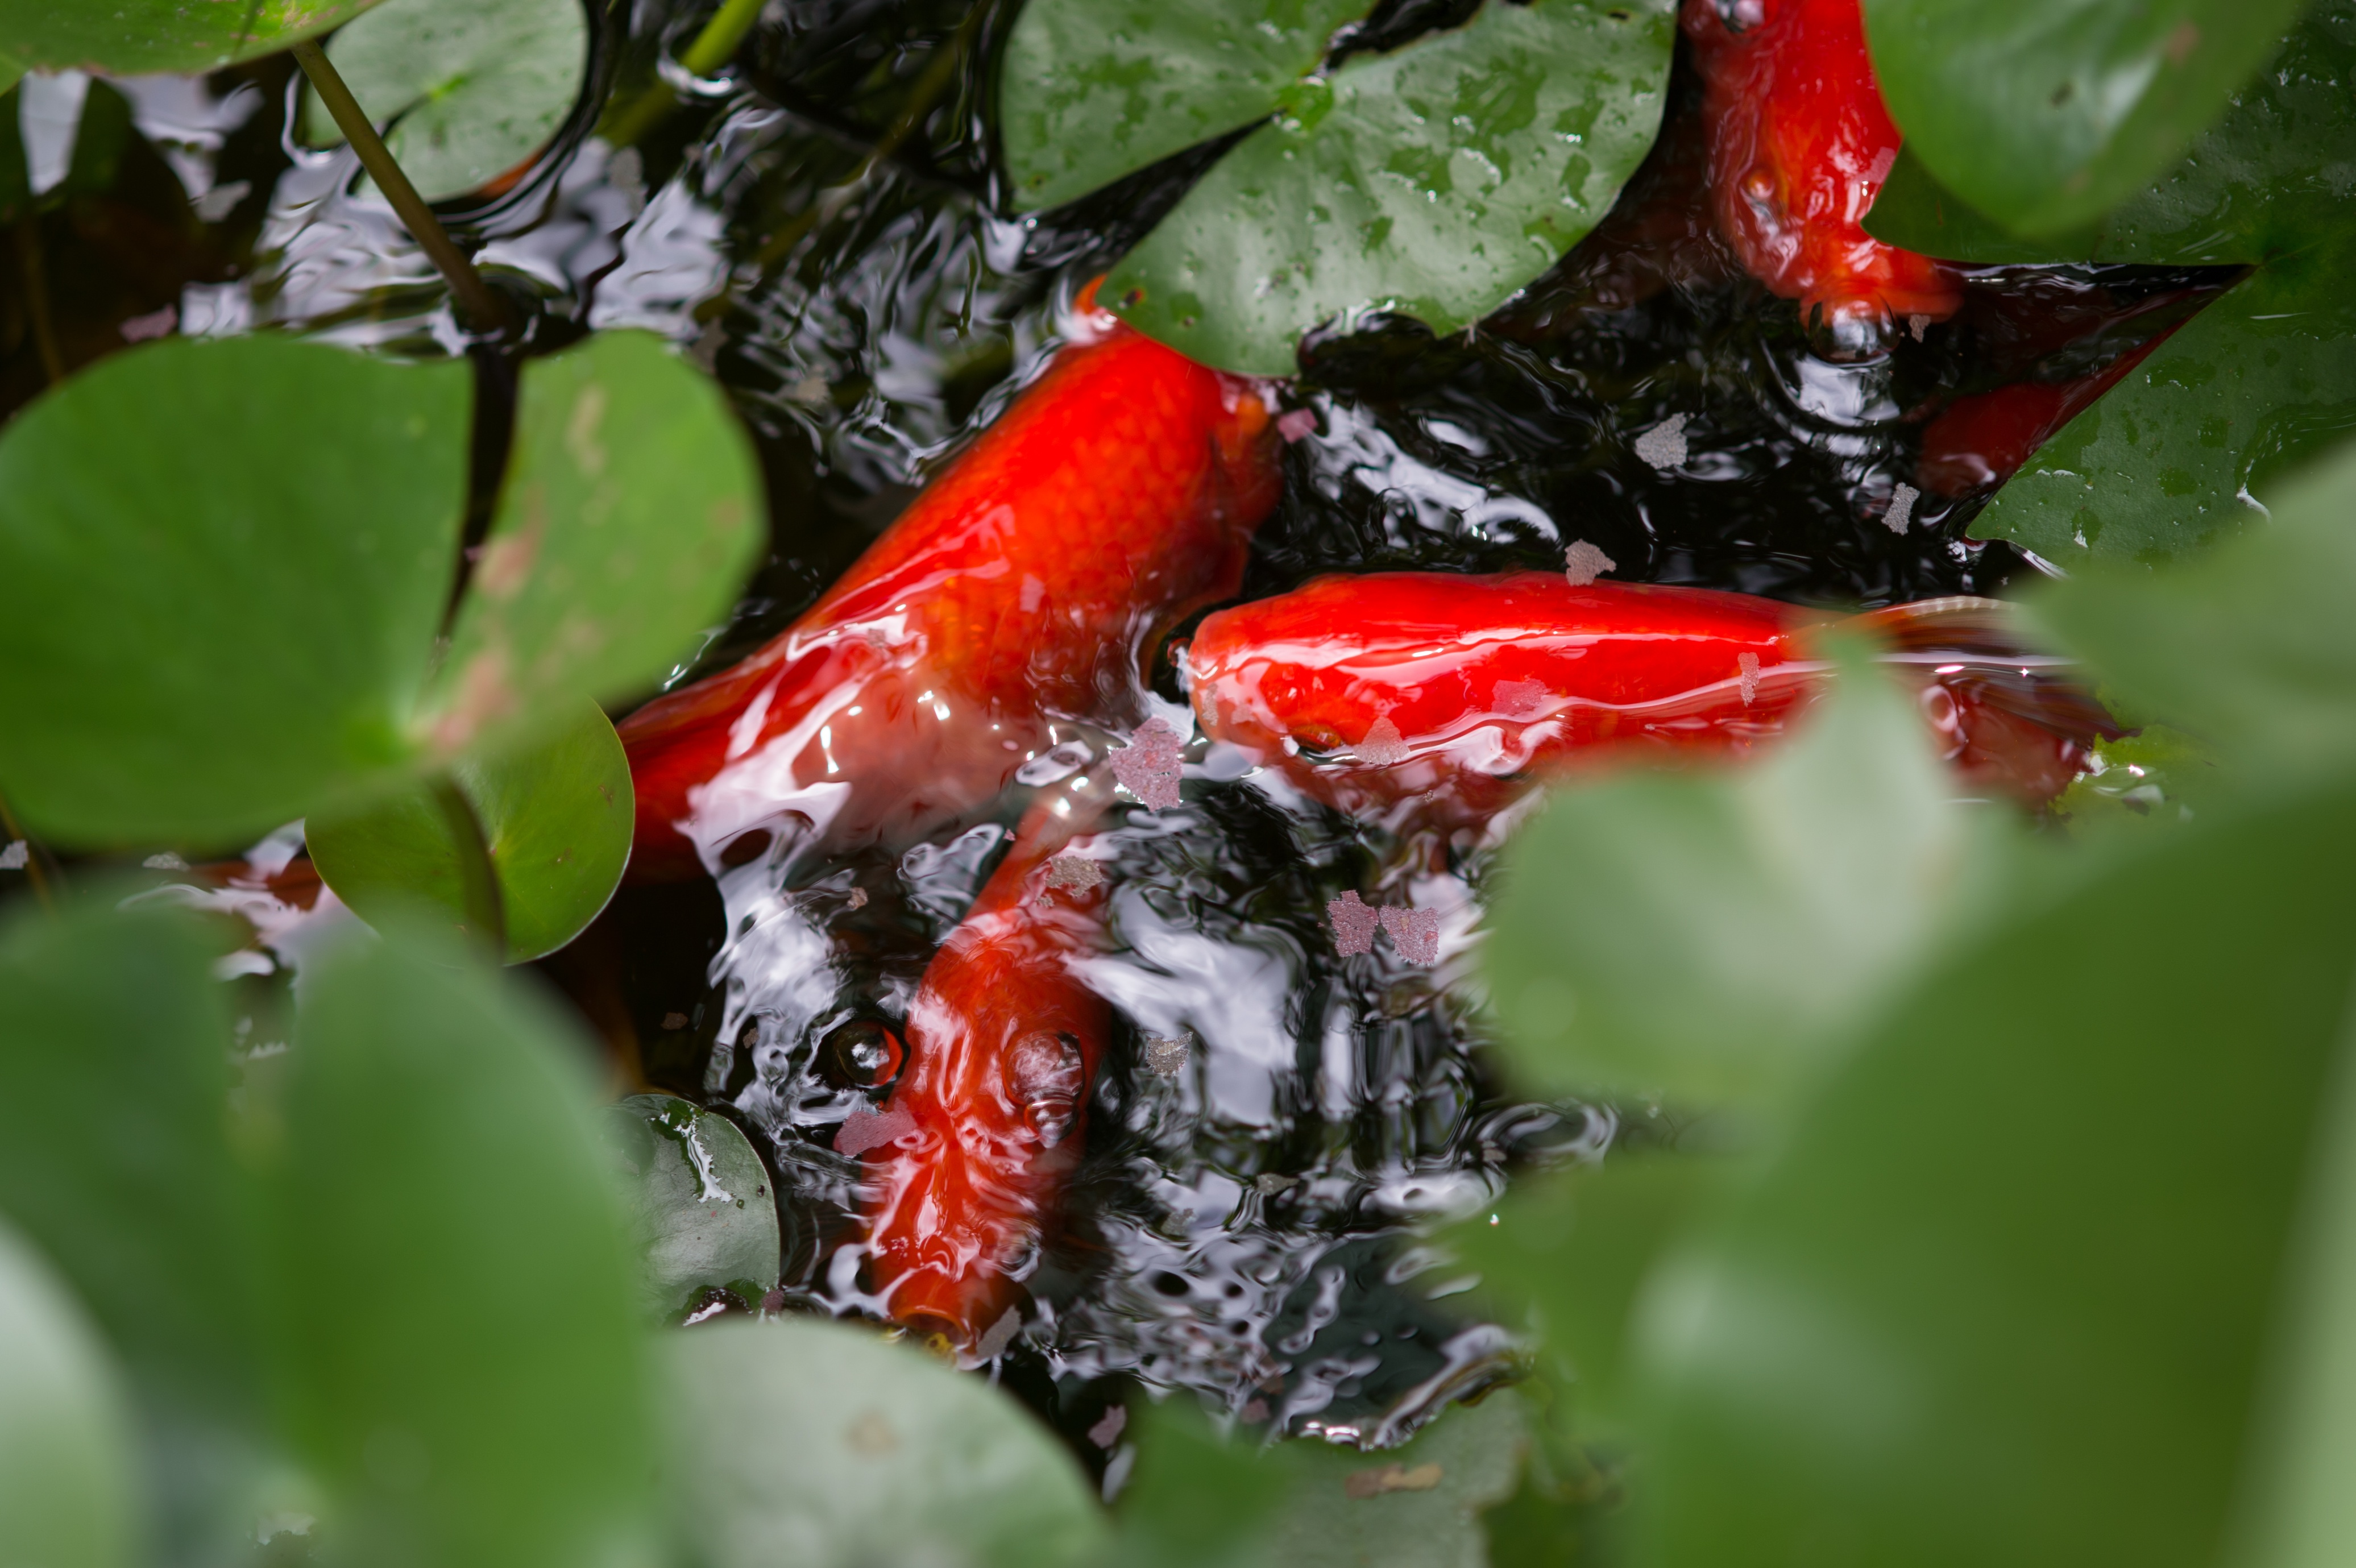
nature, plant, fruit, leaf, flower, food, red, produce, flora, strawberry, strawberries, macro photography, flowering plant, land plant